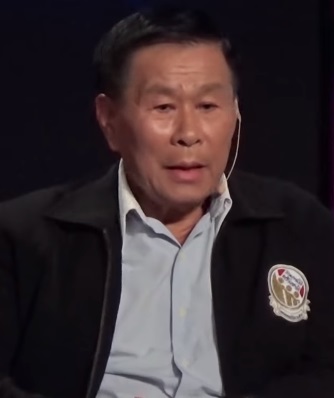
เสรีพิศุทธ์ เตมียเวส

| name = เสรีพิศุทธ์ เตมียเวส
| honorific-prefix = พลตำรวจเอก
| image = เสรีพิศุทธ์ เตมียาเวส ทางการ.jpg
| caption = เสรีพิศุทธ์ใน พ.ศ. 2561
| office1 = หัวหน้าพรรคเสรีรวมไทย
| term_start1 = 24 ตุลาคม พ.ศ. 2561()
| predecessor1 = ไพบูลย์ พึ่งทองหล่อ
| office = สภาผู้แทนราษฎรไทย ชุดที่ 26|สมาชิกสภาผู้แทนราษฎรแบบบัญชีรายชื่อ
| term_start = 24 มีนาคม พ.ศ. 2562
| term_end = 1 กันยายน พ.ศ. 2566 ()
| office2 = ผู้บัญชาการตำรวจแห่งชาติ
| term_start2 = 1 ตุลาคม พ.ศ. 2550
| term_end2 = 8 เมษายน พ.ศ. 2551()
| 1blankname2 = รักษาการแทน
| 1namedata2 = พลตำรวจเอก พัชรวาท วงษ์สุวรรณ(กุมภาพันธ์ - เมษายน พ.ศ. 2551)
| predecessor2 = พลตำรวจเอก โกวิท วัฒนะ
| successor2 = พลตำรวจเอก พัชรวาท วงษ์สุวรรณ
| birth_place = จังหวัดธนบุรี ประเทศไทย
| party = พรรคเสรีรวมไทย|เสรีรวมไทย (2561 - ปัจจุบัน)
| spouse = พัสวีศิริ เตมียเวส
| signature = Seriphisut Temiyawet signature.svg
| branch = ตำรวจไทย|กรมตำรวจ- สำนักงานตำรวจแห่งชาติ
| rank = ไฟล์:RTP OF-9 (Police General).svg|15px| พลตำรวจเอก
| serviceyears = พ.ศ. 2515–2551
| children = 3 คน
พลตำรวจเอก เสรีพิศุทธ์ เตมียเวส small| (ชื่อเกิด เสรี เตมียเวส; เกิด 3 กันยายน พ.ศ. 2491) ชื่อเล่น ตู่ เป็นอดีตข้าราชการตำรวจและนักการเมืองชาวไทย หัวหน้าพรรคเสรีรวมไทย อดีตสมาชิกสภาผู้แทนราษฎรไทย ชุดที่ 25|สภาผู้แทนราษฎรแบบบัญชีรายชื่อ (สภาผู้แทนราษฎรไทย ชุดที่ 25|ชุดที่ 25 และ สภาผู้แทนราษฎรไทย ชุดที่ 26|ชุดที่ 26) อดีตรายพระนามและชื่ออธิบดีกรมตำรวจและผู้บัญชาการตำรวจแห่งชาติของไทย|ผู้บัญชาการตำรวจแห่งชาติ อดีตจเรตำรวจแห่งชาติ อดีตผู้บัญชาการตำรวจสอบสวนกลาง อดีตผู้บัญชาการโรงเรียนนายร้อยตำรวจ และอดีตผู้บังคับการปรามปราบ อดีตนายตำรวจราชองครักษ์พิเศษ เจ้าของฉายา "วีรบุรุษนาแก" และ "มือปราบตงฉิน"
== ประวัติ ==
พล.ต.อ. เสรีพิศุทธ์ เดิมชื่อ "เสรี" เกิดเมื่อวันที่ 3 กันยายน พ.ศ. 2491 ที่จังหวัดธนบุรี เป็นบุตร นายชื้น และ นางอรุณ สมรสกับพัสวีศิริ (สกุลเดิม เทพชาตรี) มีบุตรด้วยกัน 3 คน คือ นางสาวศศิภาพิมพ์, นายทรรศน์พนธ์ และนางสาวทัศนาวัลย์ โดยสกุล “เตมียเวส” เป็นนามสกุลที่ได้รับพระราชทานจากพระบาทสมเด็จพระมงกุฎเกล้าเจ้าอยู่หัว เมื่อวันที่ 15 เมษายน 2458 เลขสกุลลำดับที่ 2081 โดยพระราชทานแก่นักเรียนทหารกระบี่ ตุ๋ย (เล็ก) ประกาศพระราชทานนามสกุล ครั้งที่ 28
== การรับราชการตำรวจและการเมือง ==
เสรีพิศุทธ์จบการศึกษาระดับมัธยมจากโรงเรียนทวีธาภิเศก หลังจากนั้นจึงได้ศึกษาต่อที่โรงเรียนเตรียมทหาร รุ่นที่ 8 (ตท.8) และ โรงเรียนนายร้อยตำรวจสามพราน รุ่นที่ 24 (นรต.24) เคยรับราชการอยู่ที่อำเภอนาแก จังหวัดนครพนม ช่วง พ.ศ. 2515-2524 ได้ต่อสู้ปราบปรามผู้ก่อการร้ายลัทธิคอมมิวนิสต์ในประเทศไทย|คอมมิวนิสต์อย่างเด็ดเดี่ยว และได้รับพระราชทานเครื่องราชอิสริยาภรณ์อันมีศักดิ์รามาธิบดี ชั้นที่ 5 และเหรียญพิทักษ์เสรีชน ชั้นที่ 1 ราชกิจจานุเบกษา เรื่อง พระราชทานเครื่องราชอิสริยาภรณ์อันมีศักดิ์รามาธิบดี ประกาศเมื่อวันที่ 16 เมษายน 2523 ซึ่งต่อมาผู้ว่าราชการจังหวัดนครพนมได้ทำพิธีสถาปนาให้เป็นขุนพลของประชาชน ณ ศาลาประชาคม จังหวัดนครพนม ด้วยผลงานที่เสรีพิศุทธ์ ปฏิบัติหน้าที่ป้องกันและปราบปรามผู้ก่อการร้ายคอมมิวนิสต์ด้วยความกล้าหาญ เสียสละ จนได้รับการขนานนามว่า "วีรบุรุษนาแก" วิวาทะเหรียญรามากลางสภา พี่ 'เสรีพิศุทธ์' ถึงน้อง 'ประยุทธ์' - ที่มาเหรียญกล้าหาญชั้นสูงสุด นอกจากนั้น พล.ต.อ.เสรีพิศุทธ์ฯยังได้รับพระราชทานรางวัล “คนไทยตัวอย่าง” รางวัล “บุคคลดีเด่นของชาติ” จากสมเด็จพระเทพรัตนราชสุดาฯ รางวัล “ข้าราชการที่ประพฤติตนชอบด้วยความซื่อสัตย์สุจริต” จากสำนักงานคณะกรรมการป้องกันและปราบปรามการทุจริตและประพฤติมิชอบในวงราชการ ปริญญาดุษฎีบัณฑิตกิตติมศักดิ์จากหลายมหาวิทยาลัย
เขาเคยดำรงตำแหน่ง ผู้บังคับการปราบปราม เป็นระยะเวลาสั้น ๆ เมื่อ พ.ศ. 2533 - 2534 วันที่ 8 มกราคม พ.ศ. 2534 ได้มีผู้วางระเบิดห้องทำงานเขาขณะดำรงตำแหน่งดังกล่าว 365ปีแพะอาถรรพ์ และต้องพ้นจากตำแหน่ง ภายหลังเหตุการณ์รัฐประหารในประเทศไทย พ.ศ. 2534 ภายหลังได้เปลี่ยนชื่อเป็น เสรีพิศุทธ์ นัยว่า เพื่อแก้เคล็ด เนื่องจากชื่อไม่ถูกโฉลก เปลี่ยนชื่อเป็น เสรีพิศุทธ์ นัยว่า เพื่อแก้เคล็ด เนื่องจากชื่อไม่ถูกโฉลก
เมื่อครั้งดำรงตำแหน่ง ผู้ช่วยผู้บัญชาการประจำกรมตำรวจ (ทำหน้าที่ผู้ช่วยหัวหน้าตำรวจภาค 2) ได้จับกุม และดำเนินคดีกับนายสมชาย คุณปลื้ม หรือกำนันเป๊าะ ผู้กว้างขวางของจ.ชลบุรี และภาคตะวันออก ในคดีทุจริตการจัดซื้อที่ดินทิ้งขยะที่เขาไม้แก้ว จนศาลฎีกาพิพากษาให้จำคุกกำนันเป๊าะ
พล.ต.อ. เสรีพิศุทธ์ฯ มีภาพลักษณ์เป็นนายตำรวจมือปราบที่ซื่อตรง ได้ฉายาว่า "มือปราบตงฉิน" ผู้มีอำนาจในหลายรัฐบาลมักเลือกเขาให้เข้ามาสืบสวนสอบสวนคดีสำคัญที่สังคมและสื่อตั้งข้อสงสัย มีการจับกุมนักการเมือง รัฐมนตรี เจ้าพ่อผู้มีอิทธิพลหลายต่อหลายคน ทำให้ได้รับผลกระทบจากการเมืองบ่อยครั้ง โดยมักถูกโยกย้ายไปอยู่ในตำแหน่งที่ไม่ได้ควบคุมกำลัง เช่น กองวิทยาการตำรวจ หรือ ประจำกรมตำรวจ เป็นต้น
กระนั้น เขาก็ยังได้รับความไว้วางใจจากผู้บังคับบัญชาให้ดำรงตำแหน่งที่สำคัญ เช่น ผู้บังคับการปราบปราม ผู้บัญชาการตำรวจสอบสวนกลาง จเรตำรวจแห่งชาติคนแรก
=== ผู้บัญชาการตำรวจแห่งชาติ ===
เขาได้รับแต่งตั้งให้รักษาการตำแหน่งรายพระนามและชื่ออธิบดีกรมตำรวจและผู้บัญชาการตำรวจแห่งชาติของไทย|ผู้บัญชาการตำรวจแห่งชาติ เมื่อวันที่ 5 กุมภาพันธ์ พ.ศ. 2550 แทน โกวิท วัฒนะ|พล.ต.อ. โกวิท วัฒนะ ที่ได้รับคำสั่งไปช่วยราชการสำนักนายกรัฐมนตรี และได้รับการโปรดเกล้าให้ดำรงตำแหน่ง ผู้บัญชาการตำรวจแห่งชาติ เมื่อวันที่ 1 ตุลาคม พ.ศ. 2550 ต่อมาวันที่ 20 มิถุนายน พ.ศ. 2550 คณะมนตรีความมั่นคงแห่งชาติ ได้มีประกาศ ฉบับที่ 1 แต่งตั้งเขาเป็นสมาชิกคณะมนตรีความมั่นคงแห่งชาติ
ในการสับเปลี่ยนกำลังพลครั้งแรก เขาย้ายผู้บัญชาการตำรวจนครบาล พล.ต.ท.วิโรจน์ จันทรังษี ไปต่างจังหวัด ผู้ใกล้ชิดกับอดีต ผบ.ตร. โกวิท วัฒนะ|พล.ต.อ. โกวิท วัฒนะ และอดีตนายกรัฐมนตรี ทักษิณ ชินวัตร|ดร. ทักษิณ ชินวัตร ถูกย้ายไปตำแหน่งที่ไม่มีอำนาจ ขณะเดียวกัน เขาเลื่อนยศนายตำรวจหลายนายที่มีความสัมพันธ์ใกล้ชิดกับเขาให้ดำรงตำแหน่งสำคัญ พล.ต.ท.อดิศร นนทรีย์ ซึ่งเป็นอดีตผู้ช่วยใกล้ชิดของเสรีพิศุทธ์ ได้รับแต่งตั้งเป็นผู้บัญชาการตำรวจนครบาล พล.ต.ท. ถาวรศักดิ์ เทพชาตรี พี่ชายของภรรยาเขา ได้รับแต่งตั้งเป็นที่ปรึกษาสำนักงานตำรวจแห่งชาติ พล.ต.ท. เจตนากร นภีตะภัฏ ซึ่งสมรสกับน้องสาวของภรรยาพลเอก สุรยุทธ์ จุลานนท์ เป็นผู้บัญชาการตำรวจภูธรภาค 9Bangkok Post, Officers close to govt promoted, 22 February 2007
เมื่อครั้งมีการยื่นเรื่องให้ถอดเปรม ติณสูลานนท์|พล.อ. เปรม ติณสูลานนท์ ออกจากตำแหน่งประธานองคมนตรี พล.ต.ท. ธีระเดช รอดโพธิ์ทอง ซึ่งปฏิเสธยื่นข้อกล่าวหาความผิดต่อองค์พระมหากษัตริย์ไทย|ความผิดต่อองค์พระมหากษัตริย์ต่อนักเคลื่อนไหวที่ยื่นเรื่องดังกล่าว โดยให้เหตุผลว่ากฎหมายครอบคลุมเฉพาะพระบรมวงศานุวงศ์เท่านั้น สองวันต่อมาเสรีพิศุทธ์ลดยศเขาThe Nation, Special Branch chief demoted in reshuffle , 5 April 2007
เมื่อต้นปี พ.ศ. 2551 พ.ต.อ. ทินกร มั่งคั่ง อดีตนายเวร ที่ถูกเขาปลดออกจากราชการ ลงนามหนังสือร้องเรียนถึงสมัคร สุนทรเวช นายกรัฐมนตรีในขณะนั้น ซึ่งสำนักนายกรัฐมนตรีได้ลงรับหนังสือร้องเรียนทั้ง 3 ฉบับ ไว้พร้อมกันในวันที่ 28 กุมภาพันธ์ พ.ศ. 2551 วันรุ่งขึ้น สมัครออกคำสั่งแต่งตั้งคณะกรรมการสอบสวนวินัยร้ายแรง และในวันเดียวกันนั้นก็ได้ออกคำสั่งย้ายเขาไปปฏิบัติราชการสำนักนายกรัฐมนตรี โดยให้ พัชรวาท วงษ์สุวรรณ|พล.ต.อ. พัชรวาท วงษ์สุวรรณ รองผู้บัญชาการตำรวจแห่งชาติ เป็นผู้รักษาราชการแทน คำสั่งเด้งผบ.ตร. วันที่ 8 เมษายน พ.ศ. 2551 สมัครก็ได้ออกคำสั่งสำนักนายกรัฐมนตรี ที่ 73/2551 ให้เขาออกจากราชการไว้ก่อน วันที่ 16 มิถุนายน พ.ศ. 2552 เสรีพิศุทธ์แถลงข่าวว่าตนถูกปล้นตำแหน่ง ไม่ได้รับความเป็นธรรม เสรีพิศุทธ์ แฉถูกปล้นตำแหน่ง ผบ.ตร.จากกระปุกดอตคอม
ต่อมาเมื่อ อภิสิทธิ์ เวชชาชีวะ ดำรงตำแหน่งนายกรัฐมนตรีไทย|นายกรัฐมนตรี ก็ได้สั่งให้ยุติการสอบสวน และยกเลิกคำสั่งให้เสรีพิศุทธ์ออกจากราชการไว้ก่อน เมื่อวันที่ 24 ธันวาคม พ.ศ. 2553 รวมระยะเวลาการดำรงตำแหน่ง 364 วัน
พล.ต.อ. เสรีพิศุทธ์ ฟ้องร้อง พัชรวาท วงษ์สุวรรณ|พล.ต.อ. พัชรวาท วงษ์สุวรรณ ในคดีหมิ่นประมาท แต่ศาลได้มีคำสั่งยกฟ้องในที่สุด ยกฟ้อง'พัชรวาท'ไม่ผิดสอบสวน'เสรีพิศุทธ์'
=== การเลือกตั้งผู้ว่ากรุงเทพมหานคร พ.ศ. 2556 ===
ในวันที่ 25 สิงหาคม พ.ศ. 2555 พล.ต.อ. เสรีพิศุทธ์ ได้เปิดตัวแสดงเจตนาที่จะลงรับสมัครเลือกตั้งเป็นผู้ว่าราชการกรุงเทพมหานคร วันที่ 3 มีนาคม พ.ศ. 2556 ที่โรงแรมอินเตอร์คอนติเนนตัล ในนาม "กลุ่มพลังกรุงเทพ" “เสรีพิศุทธิ์” เปิดตัวลงสมัครผู้ว่าฯกทม. จากเดลินิวส์ โดยได้เบอร์ 11 และได้รับคะแนนทั้งสิ้น 166,582 คะแนน โดยมีคะแนนเป็นอันดับสามต่อจากพรรคการเมืองใหญ่ทั้ง 2 พรรค และอันดับหนึ่งจากผู้สมัครอิสระที่ไม่สังกัดพรรคอีก 23 คน
=== รัฐประหารในประเทศไทย พ.ศ. 2557 ===
ภายหลังรัฐประหารในประเทศไทย พ.ศ. 2557 เขากล่าวผ่านสื่อวิพากษ์วิจารณ์คณะรักษาความสงบแห่งชาติและรัฐบาลหลายครั้งหลายคราว รัฐบาลสนองด้วยการออกหมายเรียกเตรียมออกหมายเรียก “เสรีพิศุทธ์” อดีต ผบ.ตร.หลังออกรายการวิจารณ์ คสช. วันที่ 18 พฤศจิกายน พ.ศ. 2558 พ.อ. บุรินทร์ ทองประไพ เสนาธิการประจำผู้บังคับบัญชาฝ่ายกฎหมาย คณะรักษาความสงบแห่งชาติได้เข้าแจ้งความต่อพนักงานสอบสวน กองบังคับการปราบปราม ในข้อหากระทำการที่เป็นภัยต่อความมั่นคงของรัฐ เบื้องหลัง 'ฟ้าให้ทีวี' กับ 'เสียงเสรี' ที่ทหารไม่ปลื้ม
ในวันศุกร์ที่ 1 กันยายน 2566 พลตำรวจเอกเสรีพิศุทธ์ได้ลาออกจากการเป็นสมาชิกสภาผู้แทนราษฎร ส่งผลให้นายมังกร ยนต์ตระกูล เลขาธิการพรรคเสรีรวมไทย ซึ่งอยู่ในบัญชีรายชื่อลำดับถัดมาได้เลื่อนขึ้นมาเป็นสมาชิกสภาผู้แทนราษฎรแทน ประกาศสภาผู้แทนราษฎร เรื่อง ให้ผู้มีชื่อในลำดับถัดไปในบัญชีรายชื่อของพรรคการเมืองเลื่อนขึ้นมาเป็นสมาชิกสภาผู้แทนราษฎรแทนตำแหน่งที่ว่าง "เสรีพิศุทธ์" ลาออก สส.บัญชีรายชื่อ มีผล 1 ก.ย.นี้ "มังกร" เลื่อนมาแทน
=== สมาชิกสภาผู้แทนราษฎร ===
พลตำรวจเอก เสรีพิศุทธิ์ เตมียาเวส ได้รับการเลือกตั้งเป็นสมาชิกสภาผู้แทนราษฎรมาแล้ว 2 สมัย คือ
# การเลือกตั้งสมาชิกสภาผู้แทนราษฎรไทยเป็นการทั่วไป พ.ศ. 2562 แบบบัญชีรายชื่อ สังกัดพรรคเสรีรวมไทย
# การเลือกตั้งสมาชิกสภาผู้แทนราษฎรไทยเป็นการทั่วไป พ.ศ. 2566 แบบบัญชีรายชื่อ สังกัดพรรคเสรีรวมไทย
== วัฒนธรรมสมัยนิยม ==
เรื่องราวของ พล.ต.อ.เสรีพิศุทธ์ เคยถูกสร้างเป็นละคร"วีรบุรุษนาแก" ซึ่งออกอากาศทางไทยทีวีช่อง 3 เมื่อปี 2530 โดยสร้างจากชีวประวัติของท่านตอนช่วงสมัยที่ยังเป็นตำรวจตระเวนชายแดน ในขณะที่ท่านยังดำรงยศเป็นร้อยเอกจนถึงพันตำรวจเอกและยังใช้ชื่อ"เสรี เตมียเวส" ซึ่งผู้รับบทคือ พลโท อนุสรณ์ เดชะปัญญา (ขณะยศ ร้อยเอก)Cite web|title=ช่อง 3 วีรบุรุษนาแก ภาพยนตร์ชุด วีรบุรุษนาแก ออกอากาศทางไทยทีวีช่อง 3 เมื่อปี 2530 By พลตำรวจเอกเสรีพิศุทธ์ เตมียเวส Facebook|website=www.facebook.com|language=th
== ยศตำรวจ ==
* พ.ศ. 2533 พลตำรวจตรี ประกาศแต่งตั้งพลตำรวจตรี
* พ.ศ. 2540 พลตำรวจโท ประกาศแต่งตั้งพลตำรวจโท
* พ.ศ. 2547 พลตำรวจเอก ประกาศแต่งตั้งพลตำรวจเอก
== เครื่องราชอิสริยาภรณ์ ==
ราชกิจจานุเบกษา, ประกาศสำนักนายกรัฐมนตรี เรื่อง พระราชทานเครื่องราชอิสริยาภรณ์อันเป็นที่เชิดชูยิ่งช้างเผือกและเครื่องราชอิสริยาภรณ์อันมีเกียรติยศยิ่งมงกุฎไทย, เล่ม ๑๑๙ ตอนที่ ๒๑ ข หน้า ๖, ๔ ธันวาคม ๒๕๔๕
ราชกิจจานุเบกษา, ประกาศสำนักนายกรัฐมนตรี เรื่อง พระราชทานเครื่องราชอิสริยาภรณ์, เล่ม ๑๑๔ ตอนที่ ๒๗ ข หน้า ๑๖, ๓ ธันวาคม ๒๕๔๐
ราชกิจจานุเบกษา, แจ้งความสำนักนายกรัฐมนตรี เรื่อง พระราชทานเครื่องราชอิสริยาภรณ์อันมีศักดิ์รามาธิบดี, เล่ม ๙๗ ตอนที่ ๖๐ ง ฉบับพิเศษ หน้า ๔, ๑๖ เมษายน ๒๕๒๓
ราชกิจจานุเบกษา, แจ้งความสำนักนายกรัฐมนตรี เรื่อง พระราชทานเหรียญพิทักษ์เสรีชน, เล่ม ๙๗ ตอนที่ ๑๑๐ ง ฉบับพิเศษ หน้า ๕, ๒๑ กรกฎาคม ๒๕๒๓
ราชกิจจานุเบกษา, แจ้งความสำนักนายกรัฐมนตรี เรื่อง พระราชทานเหรียญจักรมาลาและเหรียญจักรพรรดิมาลา, เล่ม ๑๐๐ ตอนที่ ๒๐๗ ง ฉบับพิเศษ หน้า ๔๐๐๑, ๓๑ ธันวาคม ๒๕๒๖
* พ.ศ. 2500 – ไฟล์:25th Buddhist Century Celebration Medal (Thailand) ribbon.svg|80px เหรียญงานฉลอง 25 พุทธศตวรรษ
== อ้างอิง ==
== แหล่งข้อมูลอื่น ==
* เจาะลึกชีวประวัติ เสรีพิศุทธ์ 31 ตอน
*
หมวดหมู่:บุคคลจากจังหวัดธนบุรี
หมวดหมู่:ตำรวจชาวไทย
หมวดหมู่:อธิบดีกรมตำรวจและผู้บัญชาการตำรวจแห่งชาติ
หมวดหมู่:นักการเมืองไทย
หมวดหมู่:สมาชิกสภาผู้แทนราษฎรไทยแบบบัญชีรายชื่อ
หมวดหมู่:พรรคเสรีรวมไทย
หมวดหมู่:บุคคลจากโรงเรียนทวีธาภิเศก
หมวดหมู่:บุคคลจากโรงเรียนนายร้อยตำรวจ
หมวดหมู่:ผู้ได้รับปริญญากิตติมศักดิ์จากมหาวิทยาลัยรามคำแหง
หมวดหมู่:ผู้ได้รับเครื่องราชอิสริยาภรณ์ ม.ป.ช.
หมวดหมู่:ผู้ได้รับเครื่องราชอิสริยาภรณ์ ม.ว.ม.
หมวดหมู่:ผู้ได้รับเหรียญรามมาลาเข็มกล้ากลางสมร
หมวดหมู่:ผู้ได้รับเหรียญจักรมาลา
หมวดหมู่:หัวหน้าพรรคการเมืองในประเทศไทย